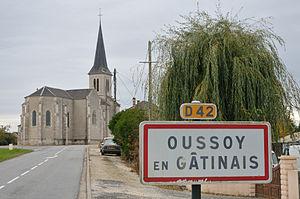
Entrée du village et église Saint-Pierre, Oussoy-en-Gâtinais, Loiret, France
Oussoy-en-Gâtinais est une commune française, située dans le département du Loiret en région Centre-Val de Loire.